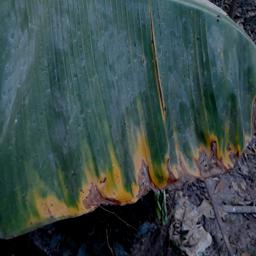
Label: POTASSIUM DEFICIENCY